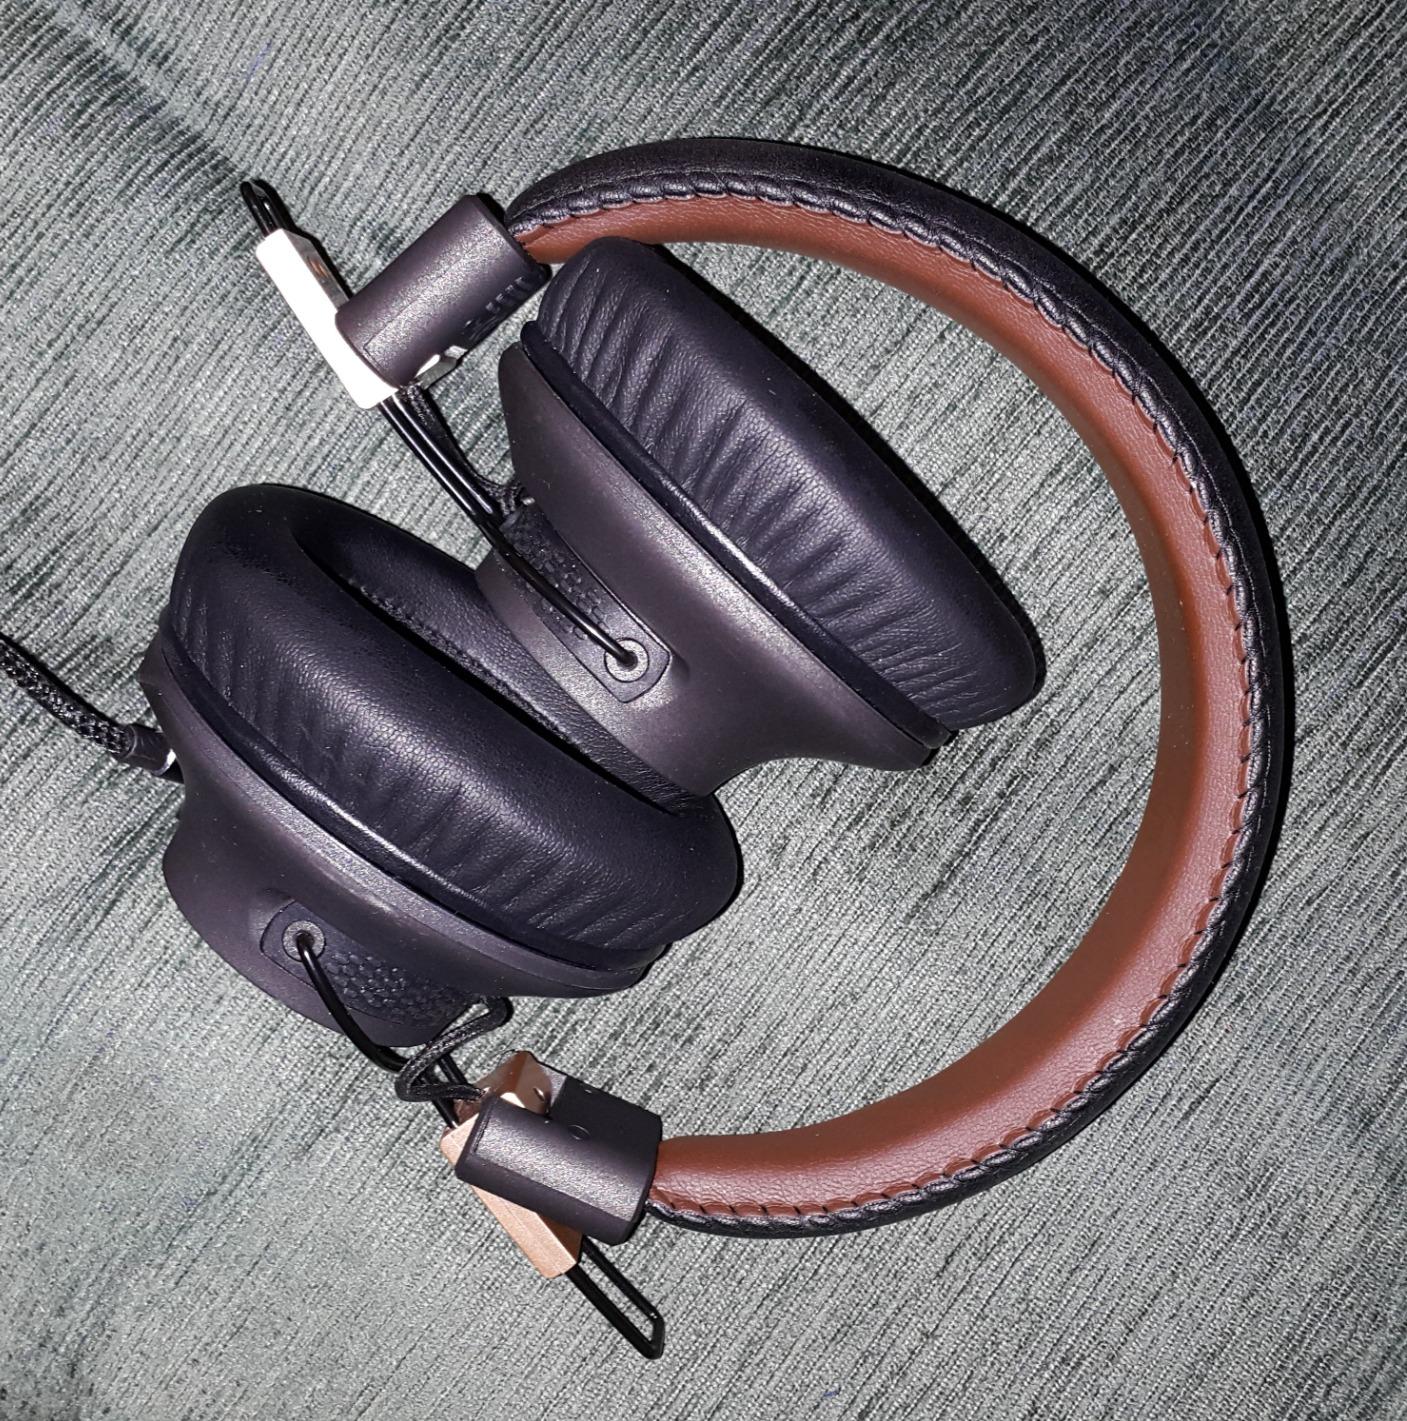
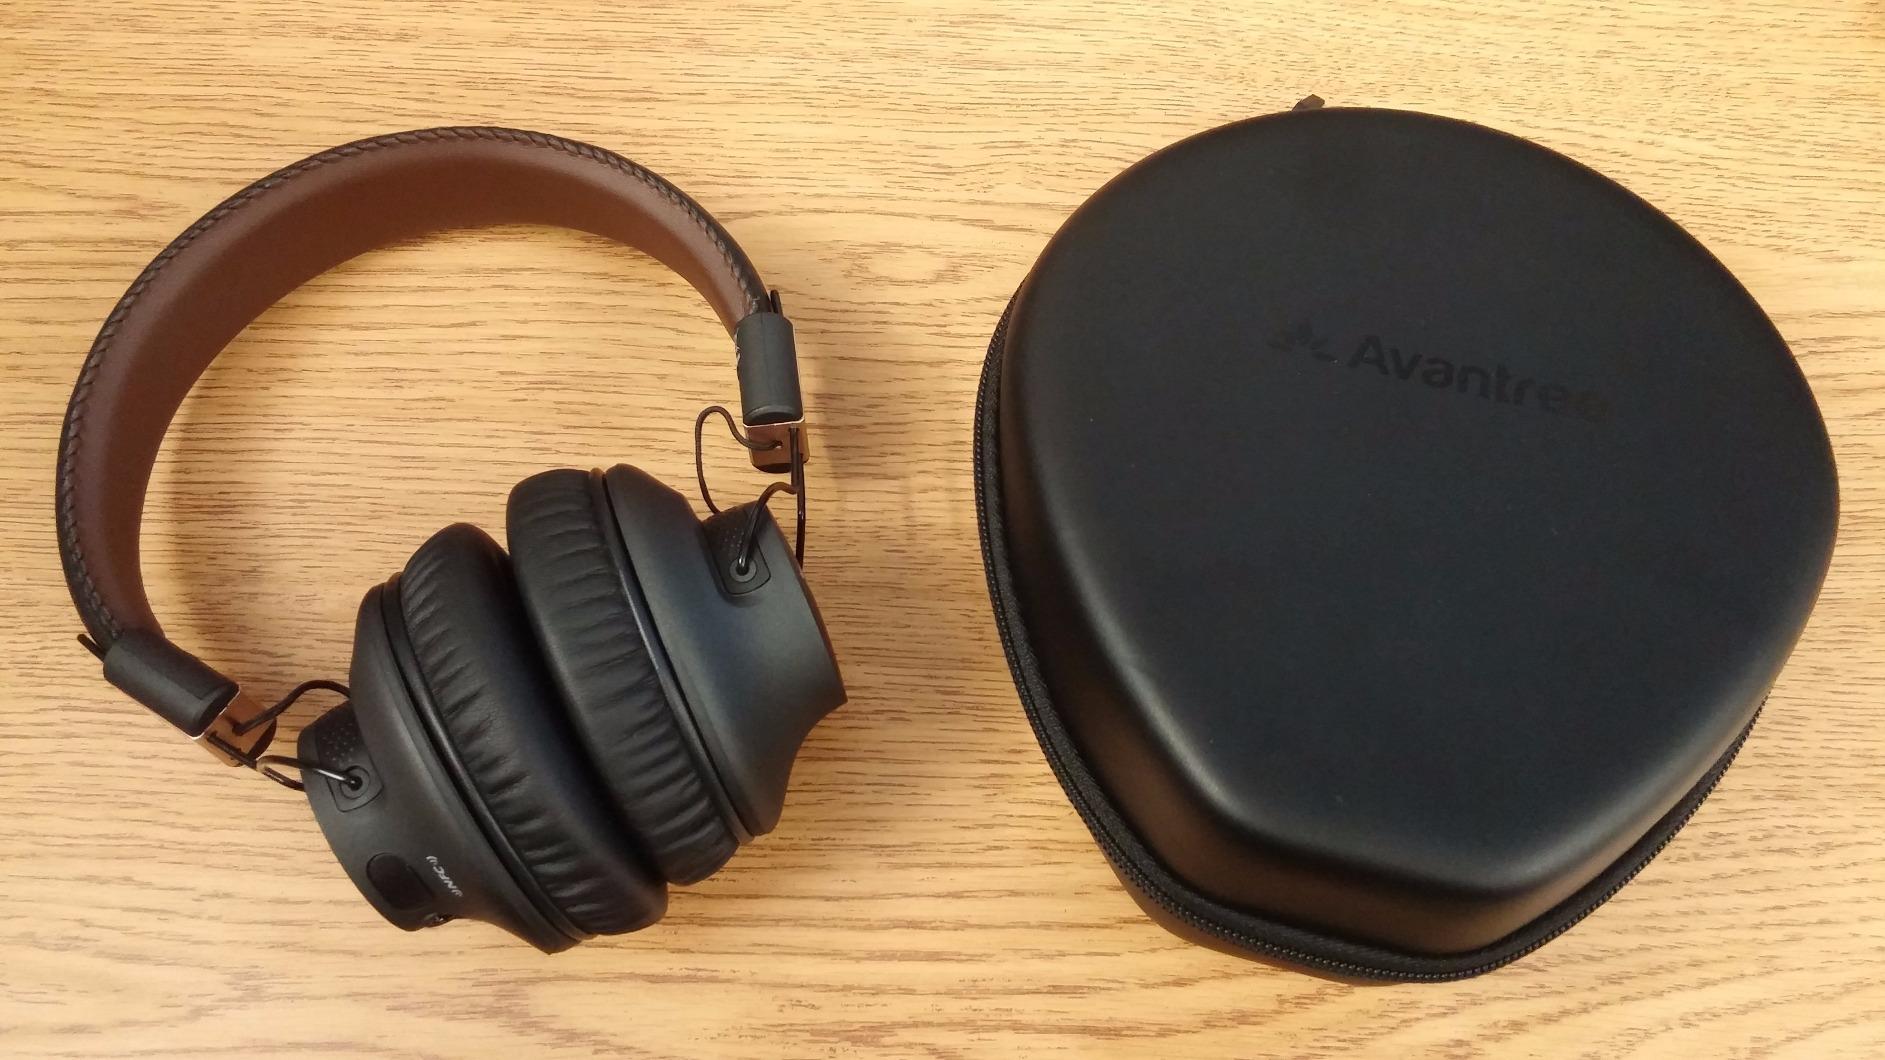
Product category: headphones
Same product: yes